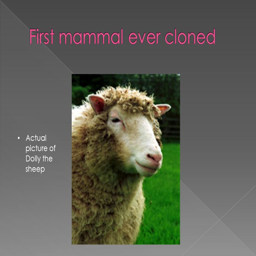
actual picture of dolly the sheep